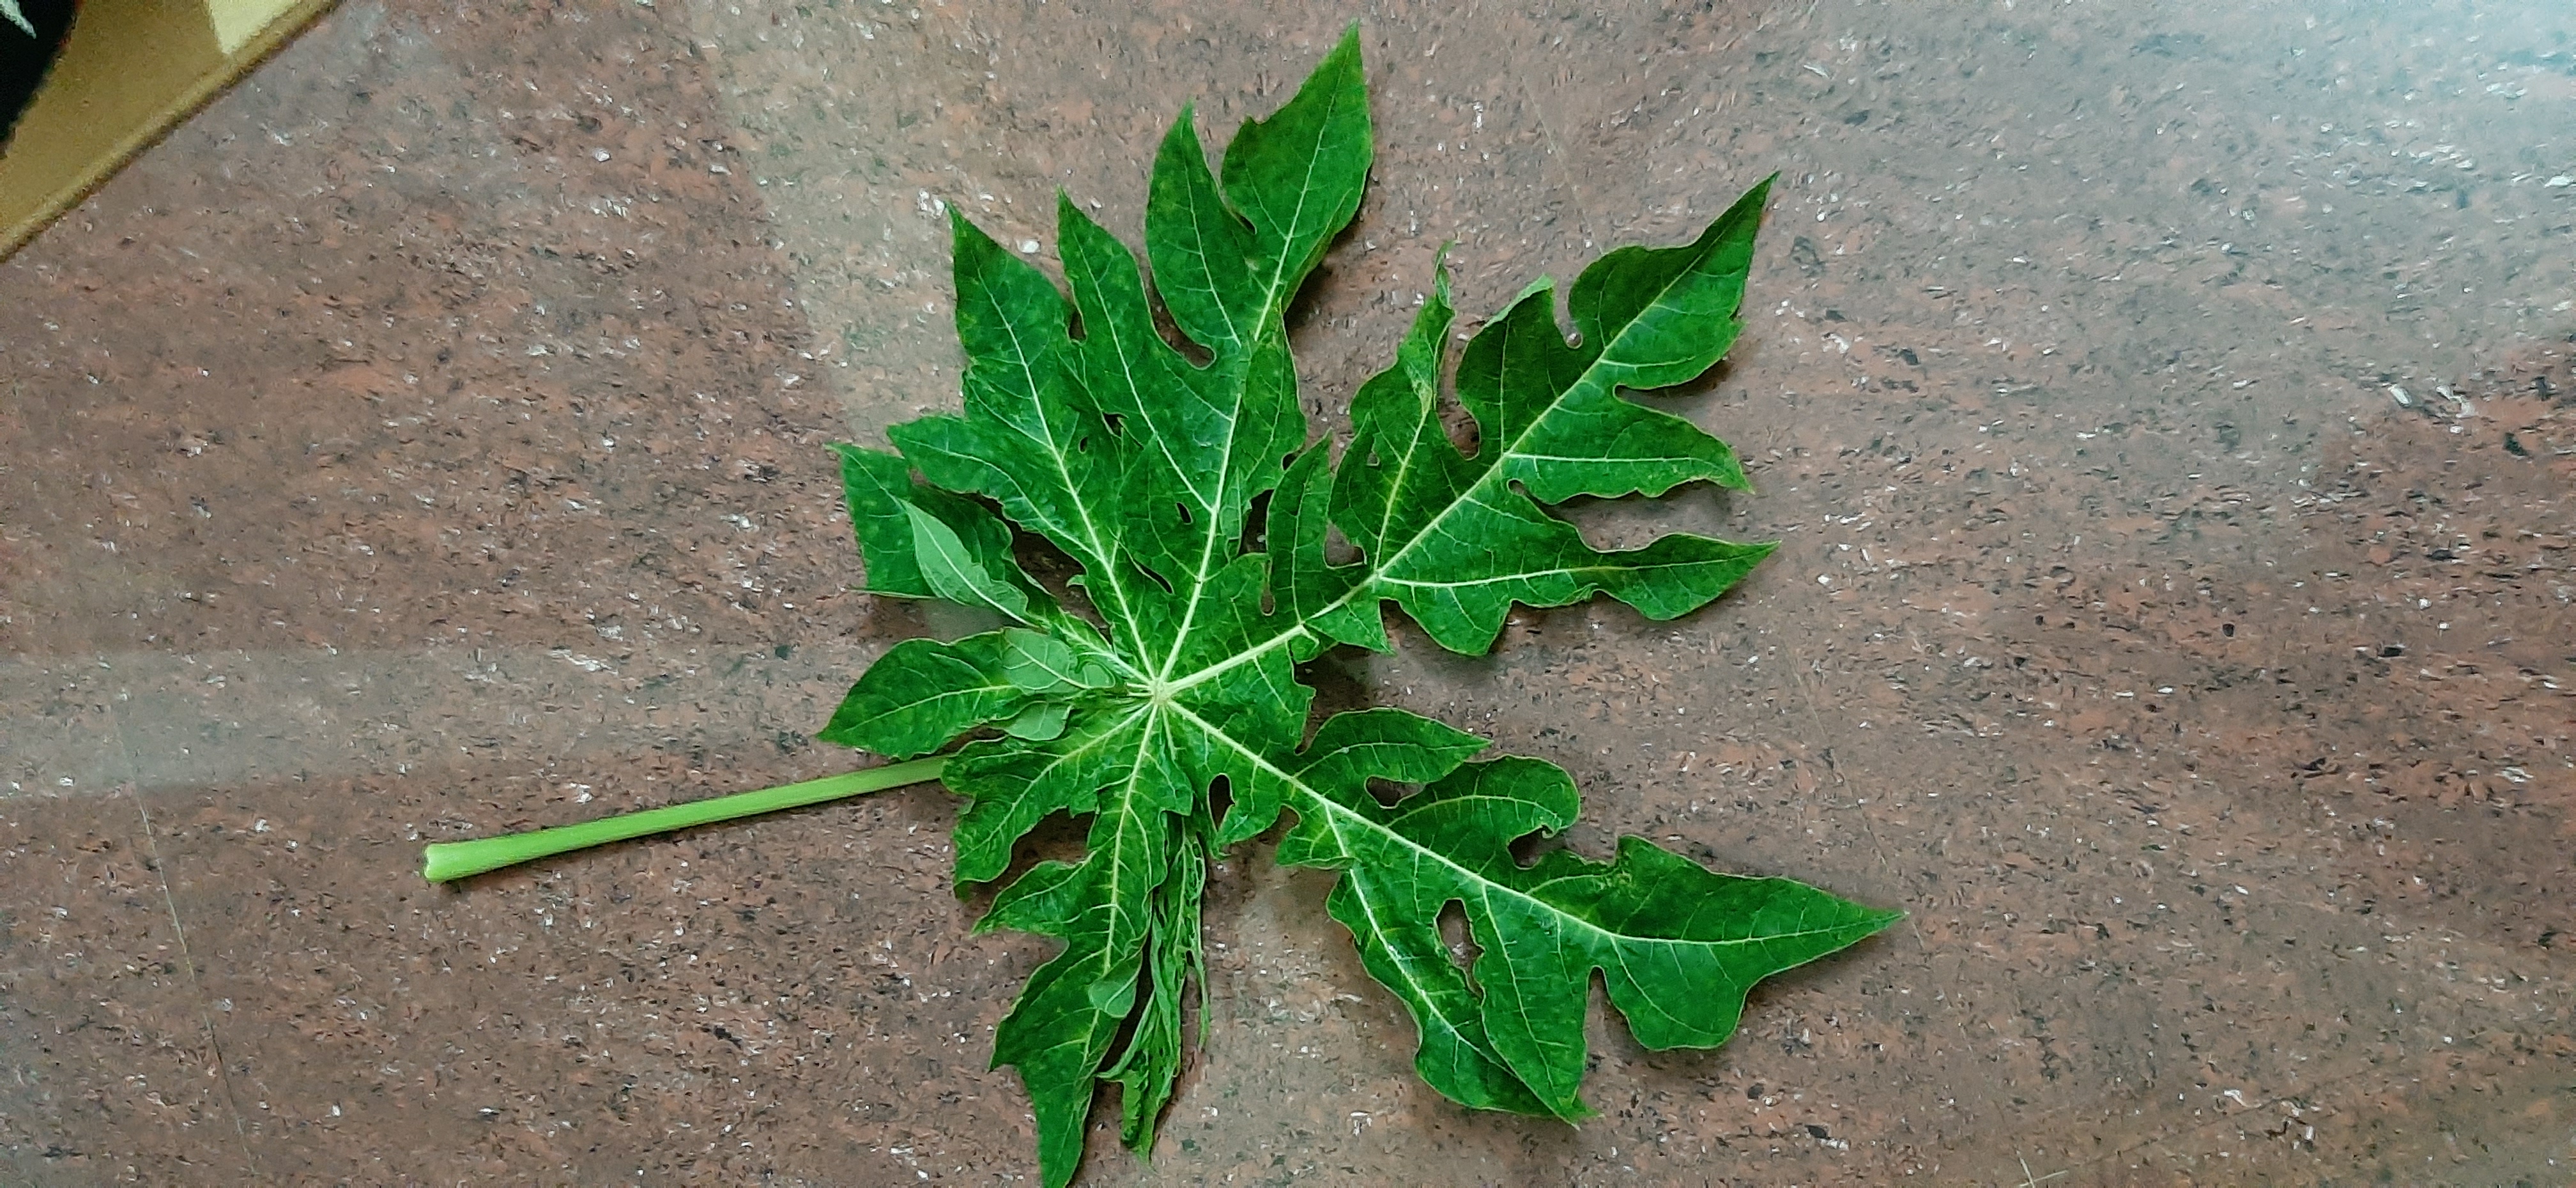
Plant: Papaya